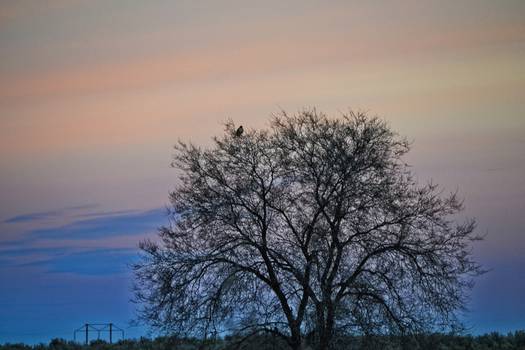
Label: No Watermark